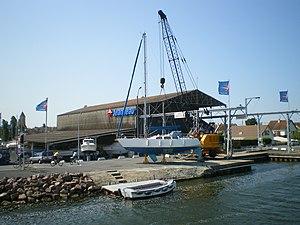
Le chantier naval Jeanneau à Ouistreham, au bord du Canal de Caen à la mer.
Ouistreham est une commune française située dans le département du Calvados en région Normandie, peuplée de 9 081 habitants. La municipalité communique désormais avec le nom d'Ouistreham Riva-Bella.